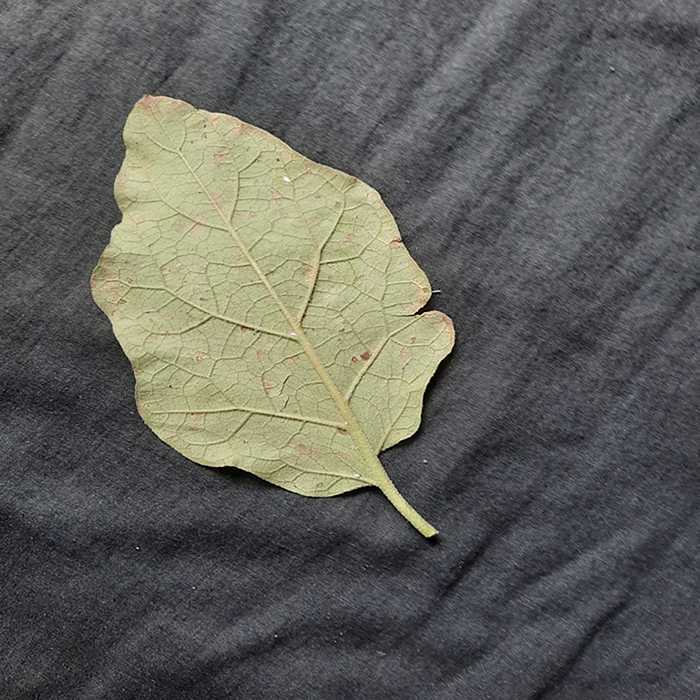
Plant: Eggplant
Label: Eggplant Cercopora leaf spot